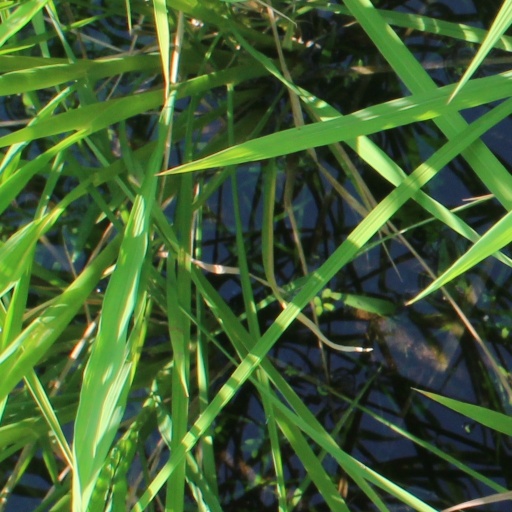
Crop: rice